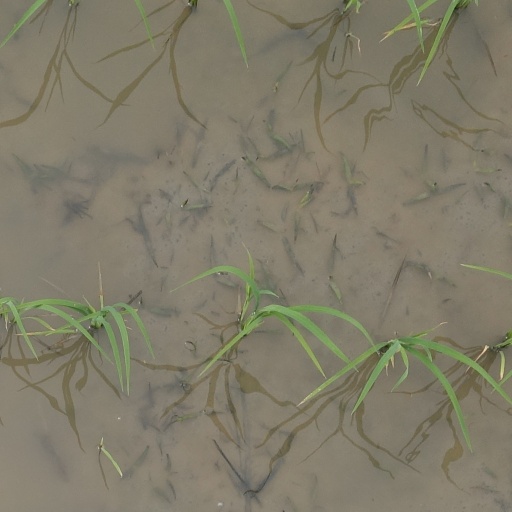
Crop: rice